Haiwaan: The Monster

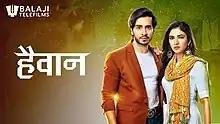

Haiwaan: The Monster was an Indian television supernatural series created by Ekta Kapoor under her Balaji Telefilms. It starred Param Singh, Ridhima Pandit and Ankit Mohan.